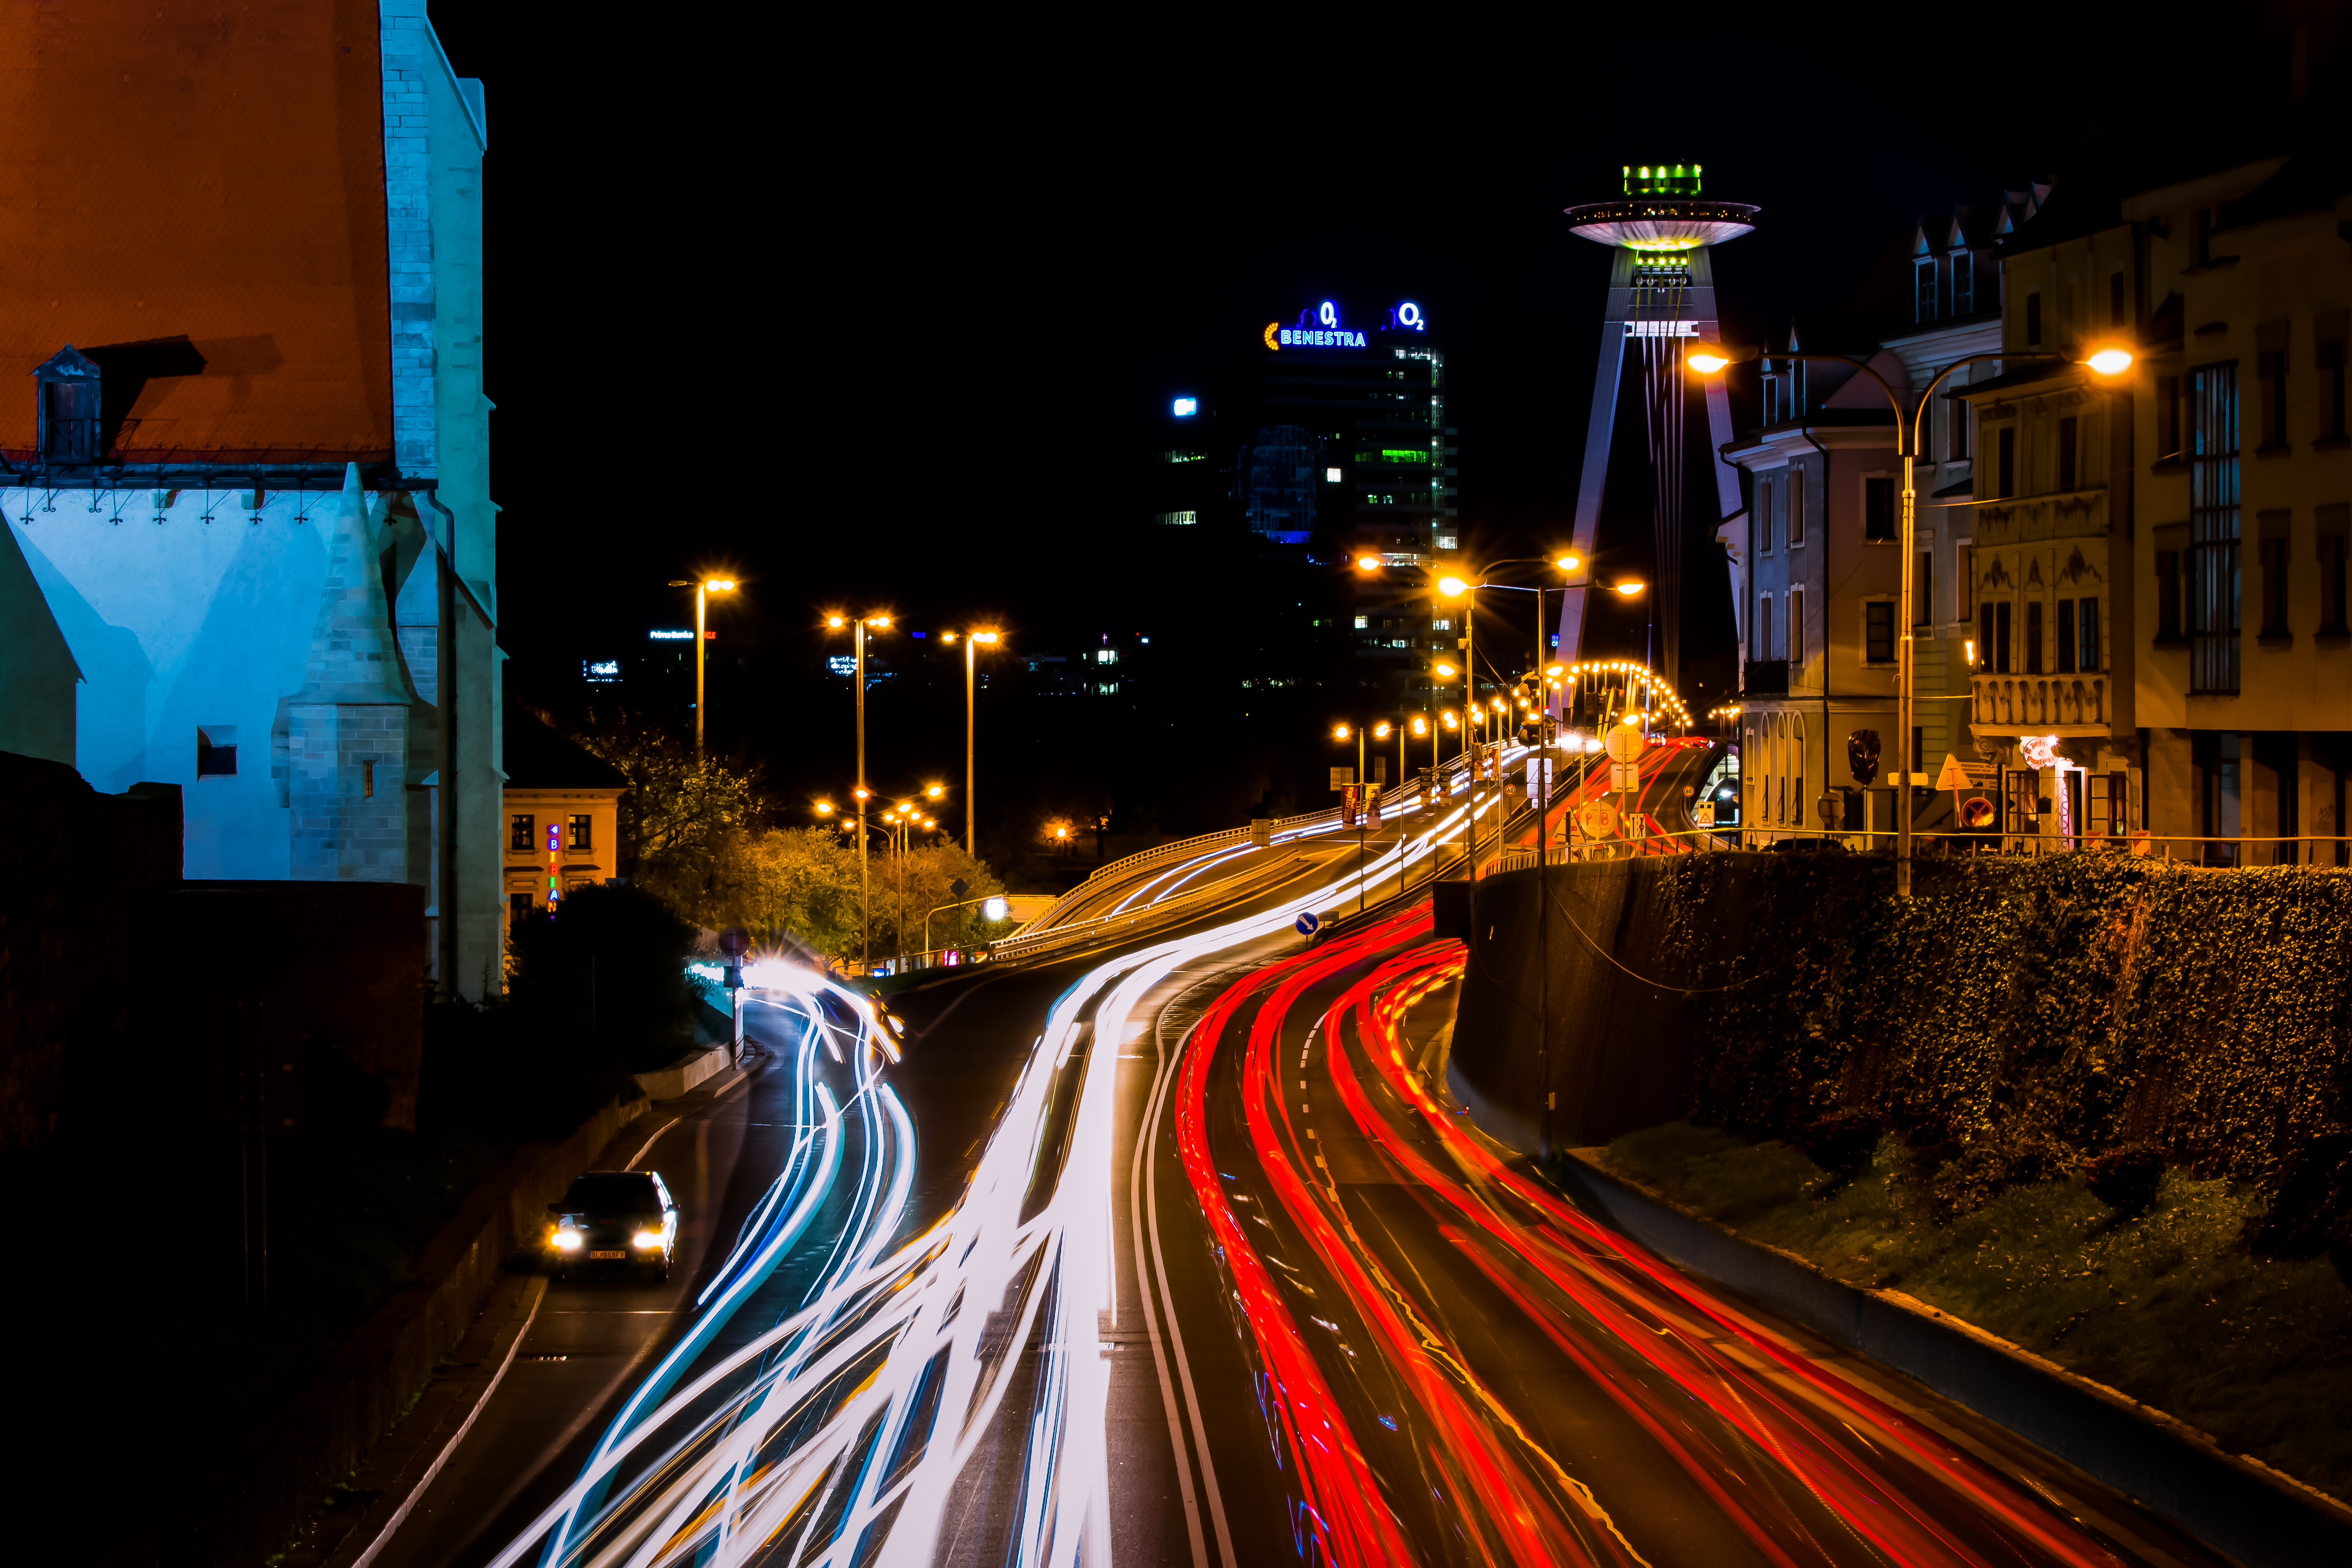
cars, car lights, long exposure photography, red, white, night, streaks, lights, bratislava, city, urban, metropolitan area, urban area, metropolis, landmark, light, cityscape, downtown, lighting, sky, evening, traffic, street, street light, road